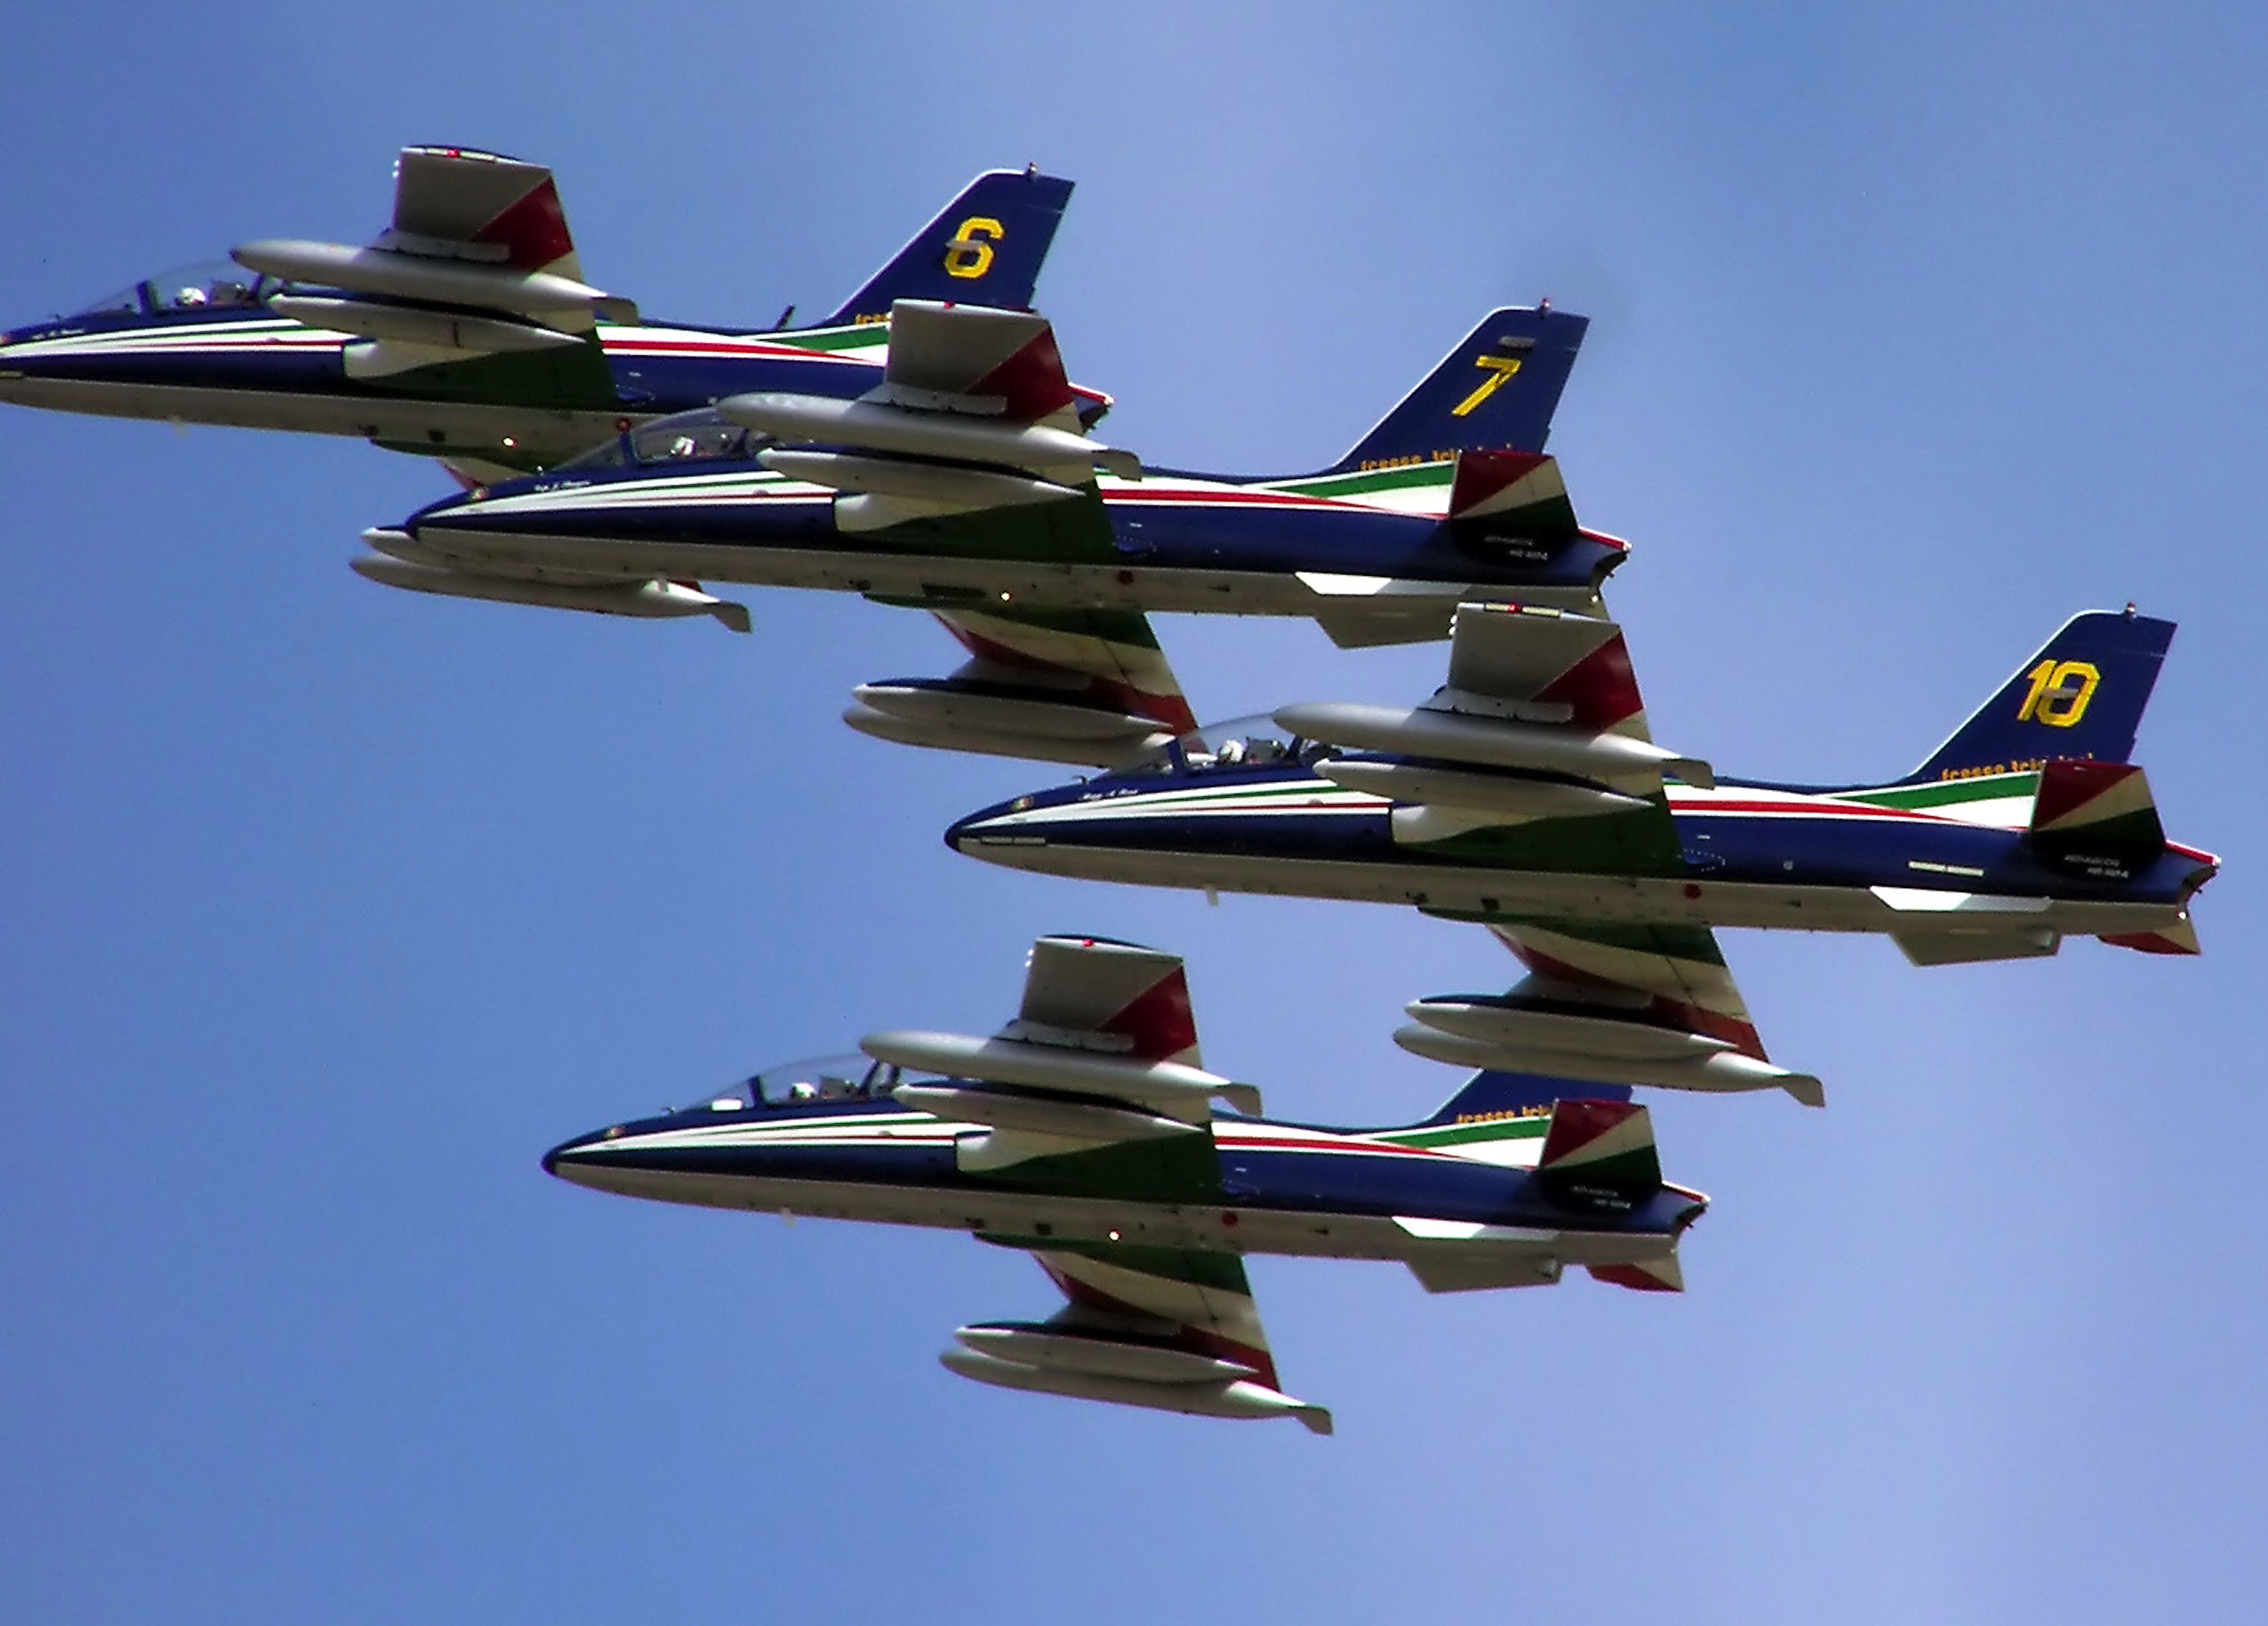
sky, flying, airplane, aircraft, military, france, high, vehicle, airline, aviation, french, jets, squadron, air show, air force, jet aircraft, fighters, fighter aircraft, military aircraft, atmosphere of earth, sukhoi su 35bm, sukhoi su 27, precision team